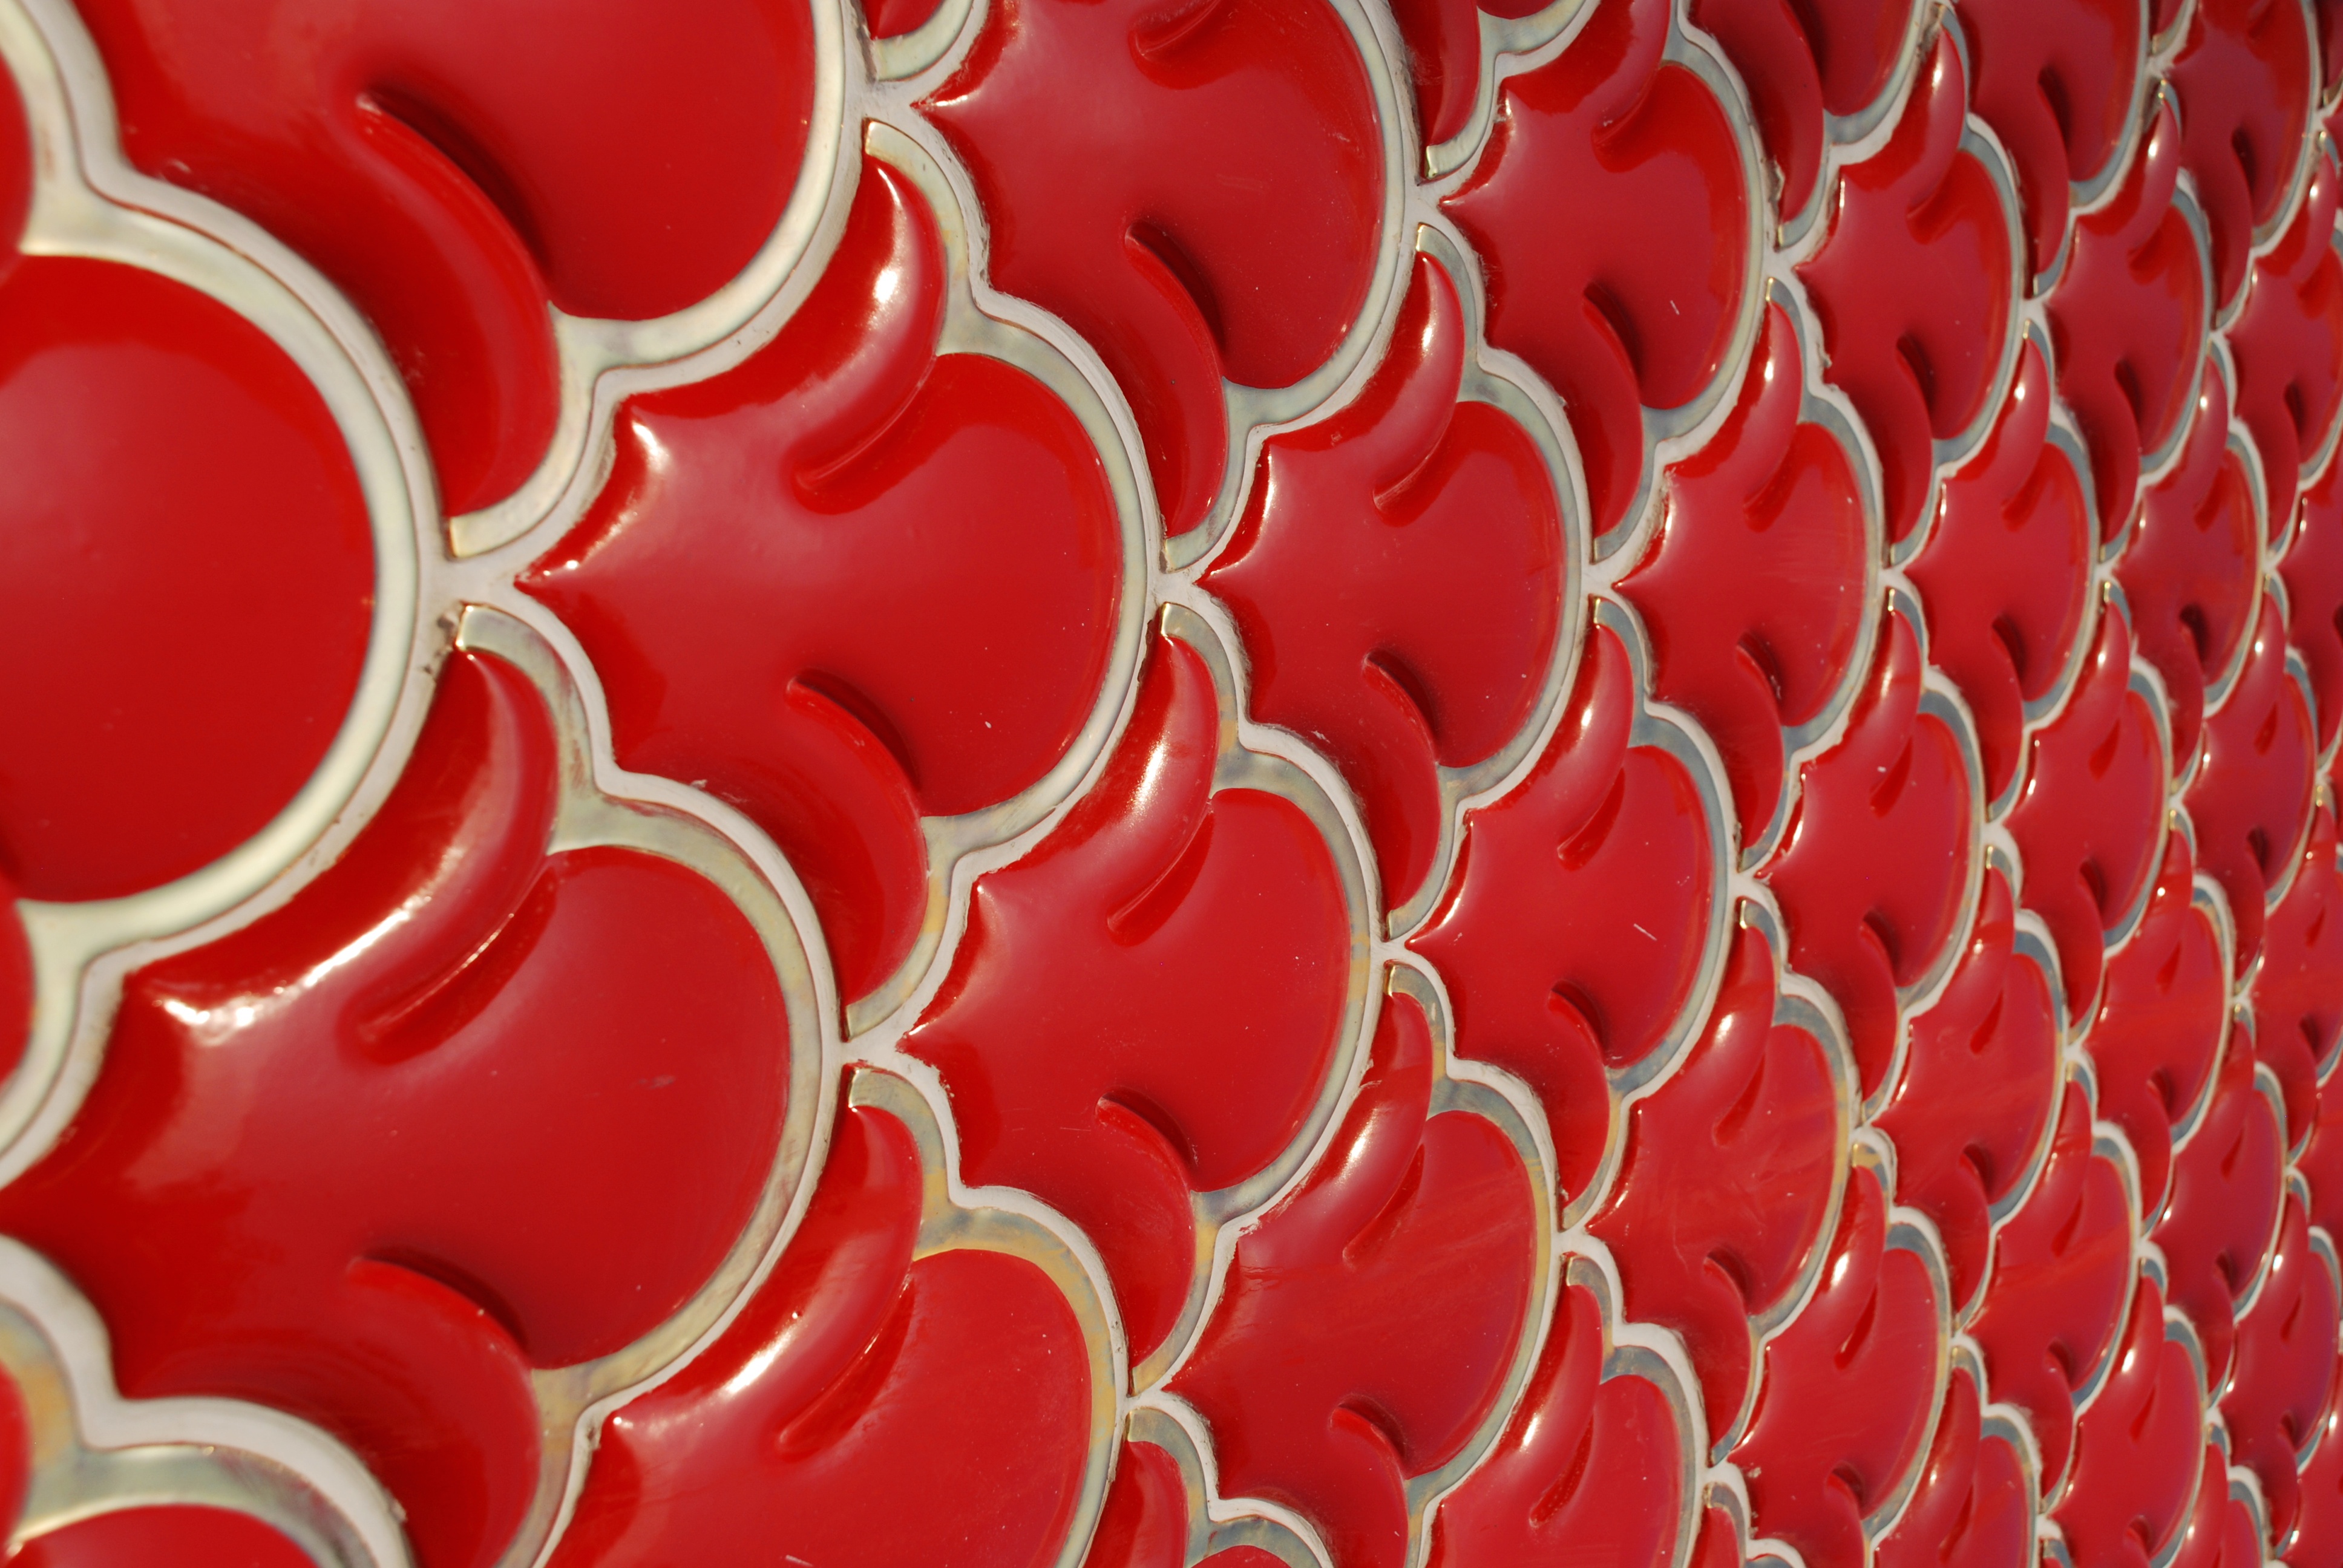
plant, fruit, flower, petal, europe, heart, food, red, produce, color, church, nikon, circle, close up, temple, orthodox, organ, nikkor, russia, d80, 18135mmf3556g, 18135mm, nikond80, moscowregion, macro photography, valentine's day